Ballhausplatz

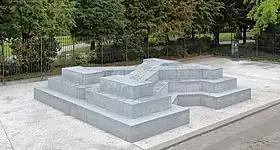
Memorial for the Victims of Nazi Military Justice

Ballhausplatz 2 is the official residence of the Federal Chancellor. It was constructed in 1717/19 by the architect Johann Lukas von Hildebrandt and expanded in 1766 by Nicolò Pacassi under the guidance of Chancellor Wenzel Anton Graf Kaunitz. Originally called the "Geheime Hofkanzlei" (Secret Court Chancellery), it was expanded in 1881 and again in 1902, when the "Haus-, Hof-, und Staatsarchiv" (today the Austrian State Archive) were added on the site of the former "Minoritenkloster" monastery, next to the Minoritenkirche. The main facade has largely remained the same since its construction by von Hildebrandt. The interior is richly decorated with stucco. The building suffered heavy damage during World War II due to aerial bombardments, but was repaired. Located on the first floor are the offices of the Federal Chancellor, federal ministers, and conference rooms. The Government of Austria regularly meets here for cabinet meetings.